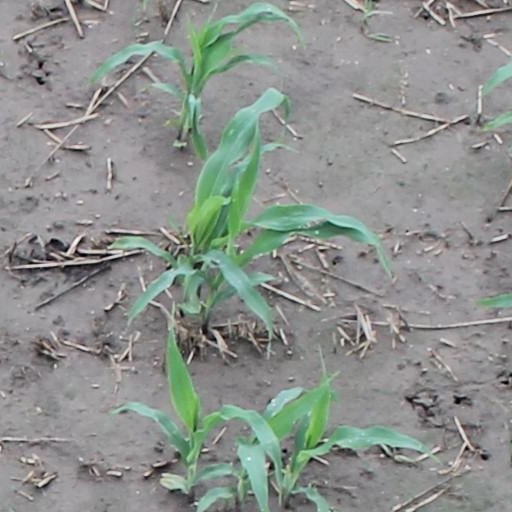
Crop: maize; corn